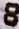
Number: 8